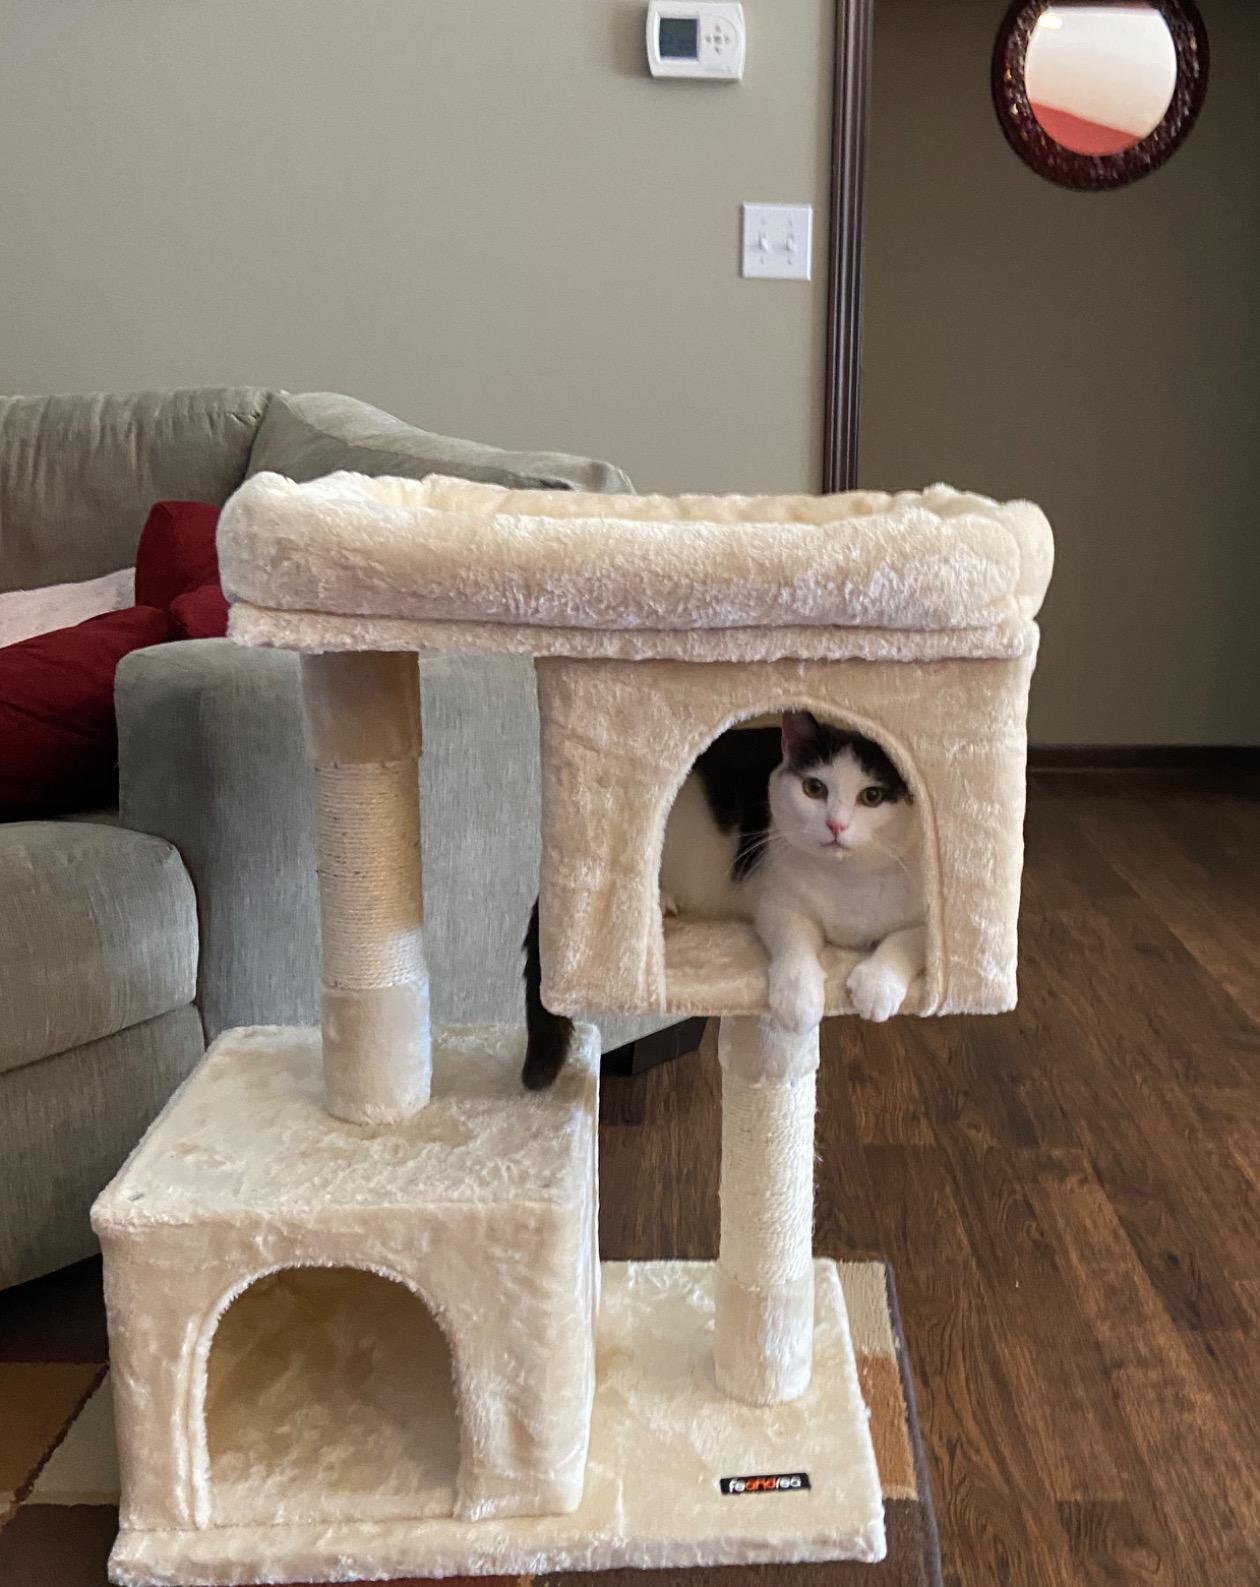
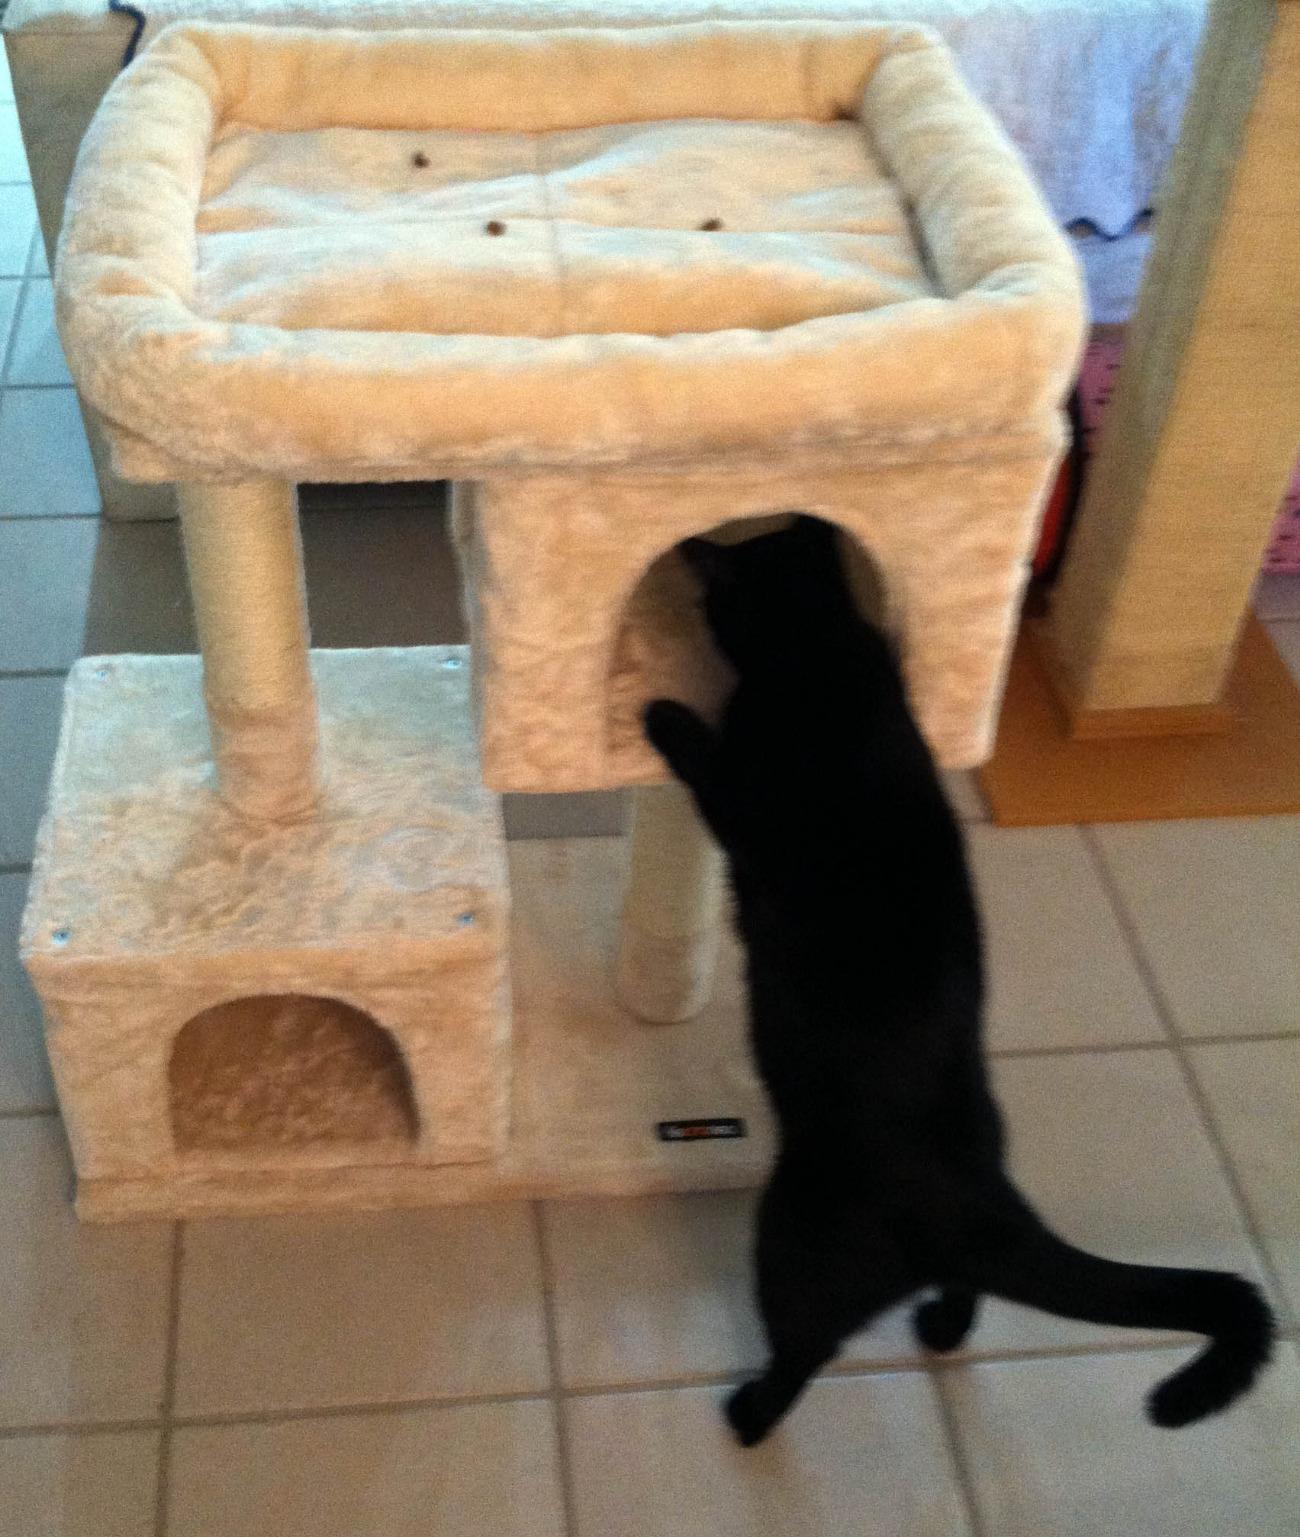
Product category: items_cat tree
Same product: yes